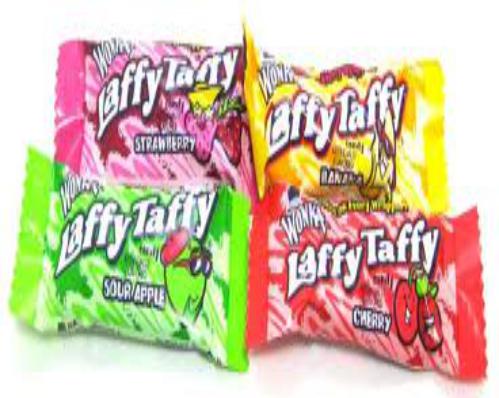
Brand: Laffy Taffy
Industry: Food